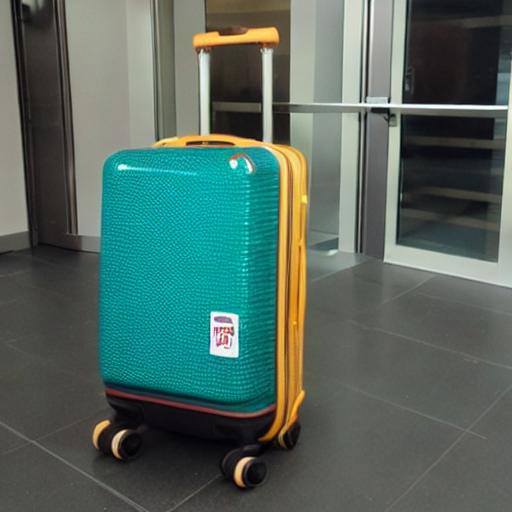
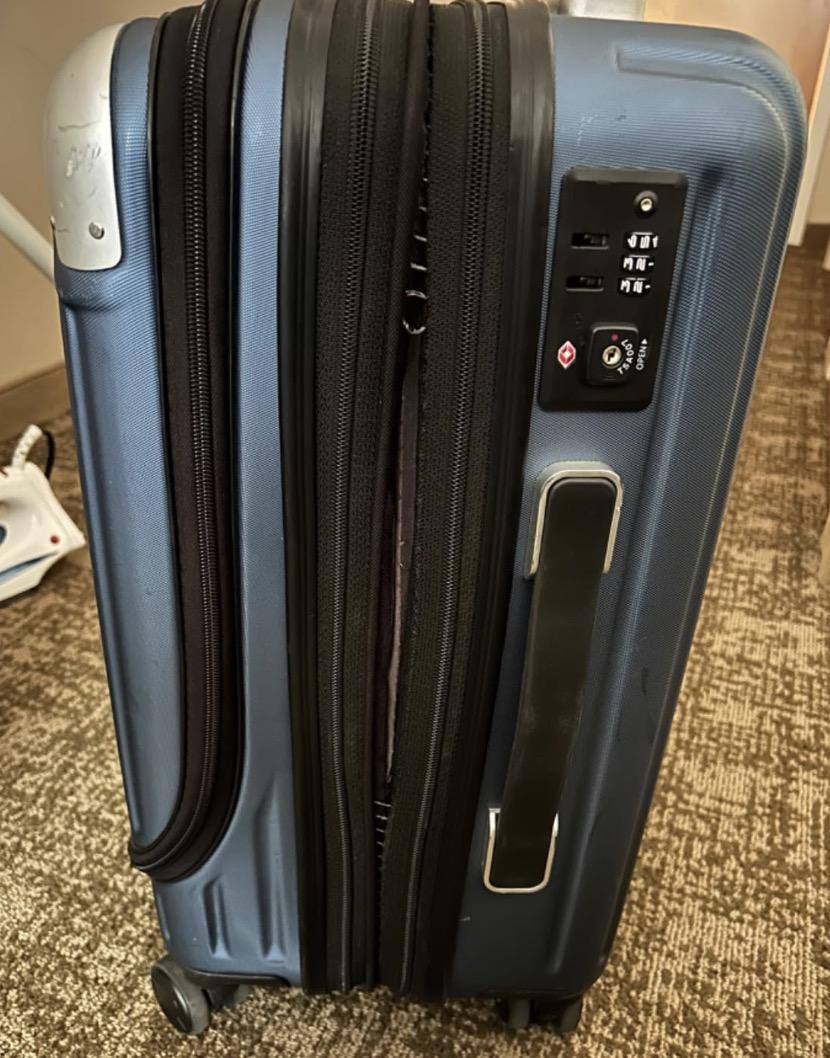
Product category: items_tea
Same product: no